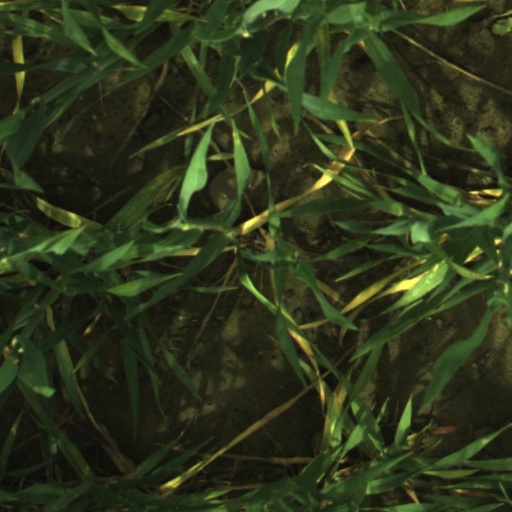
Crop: wheat